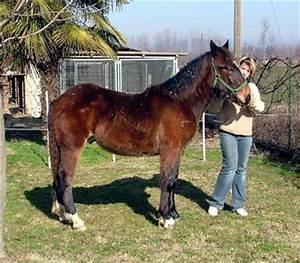
horse